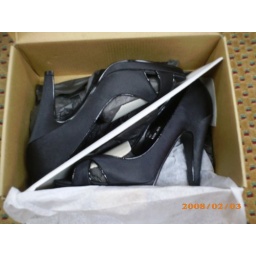
Next shoes in original box